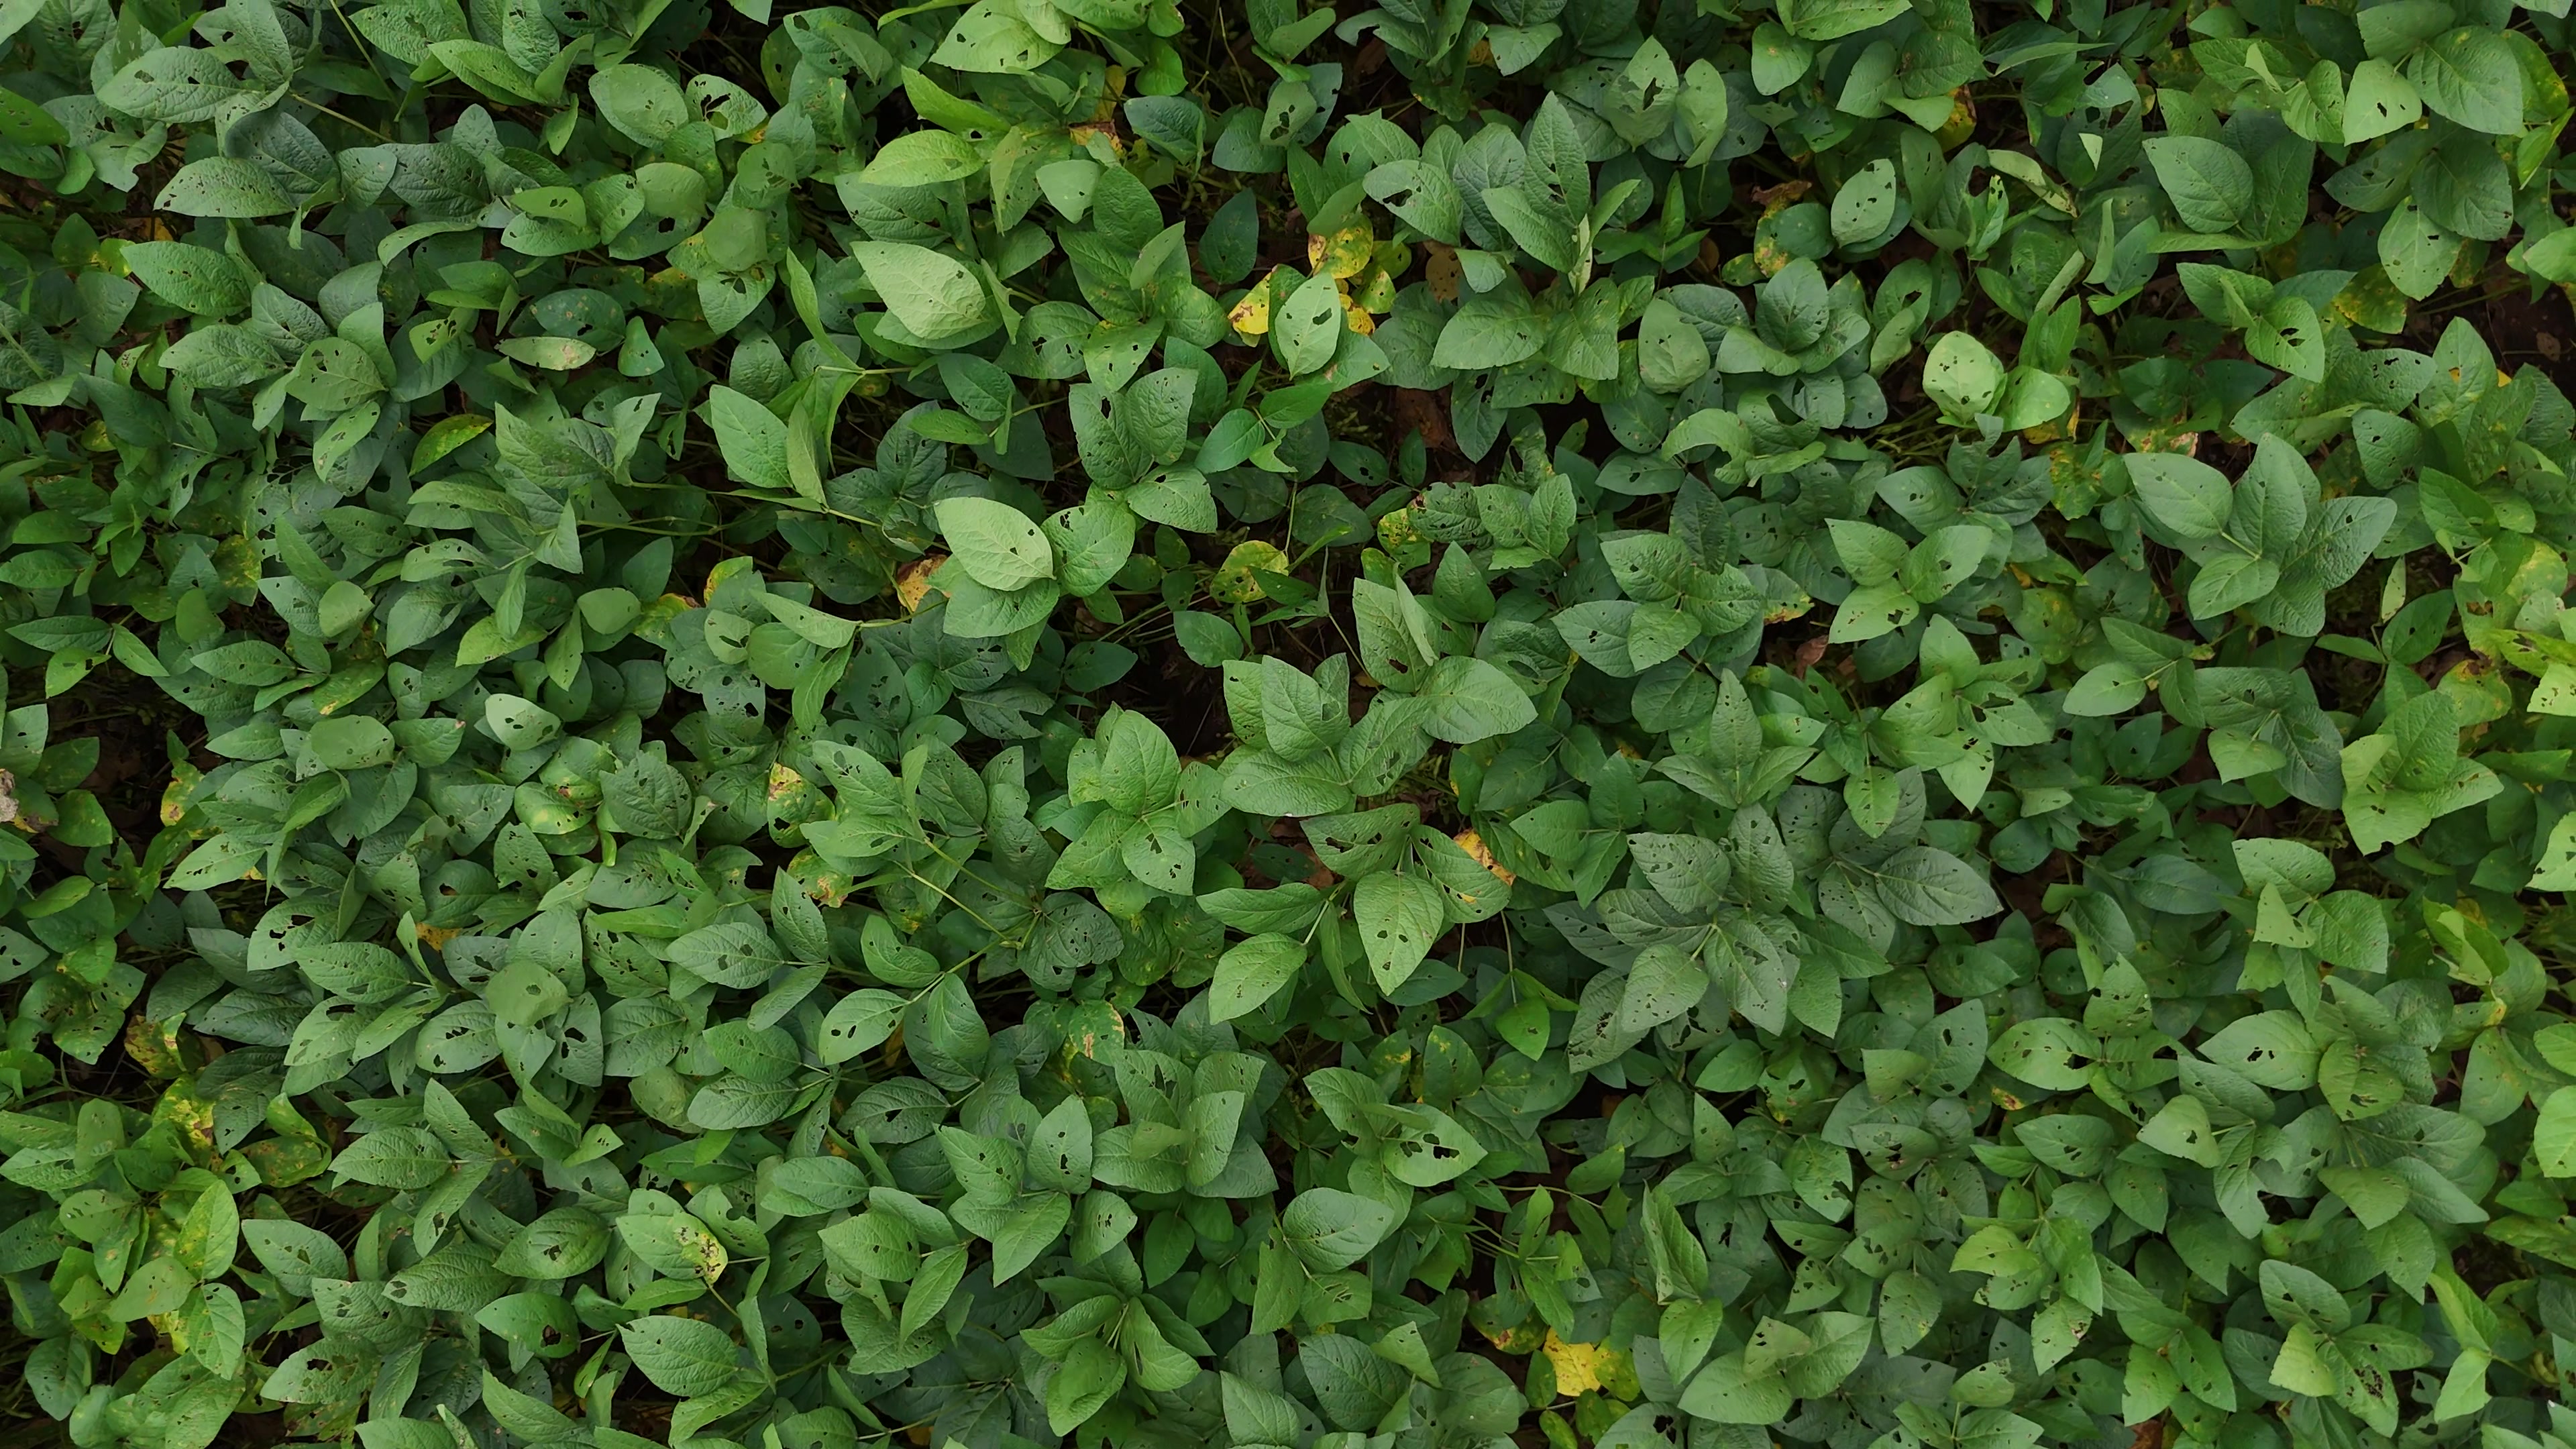
Label: Rust